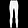
Label: Trouser